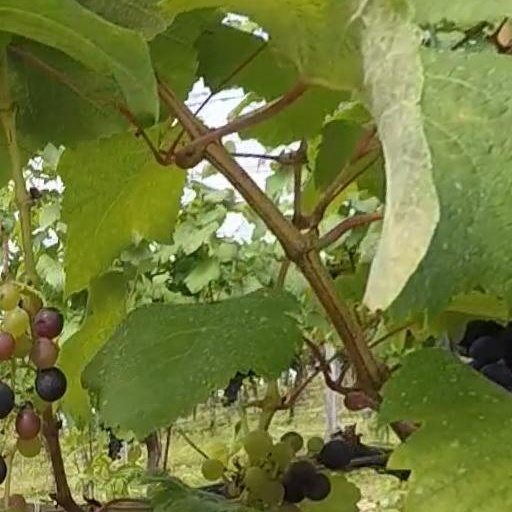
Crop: grape